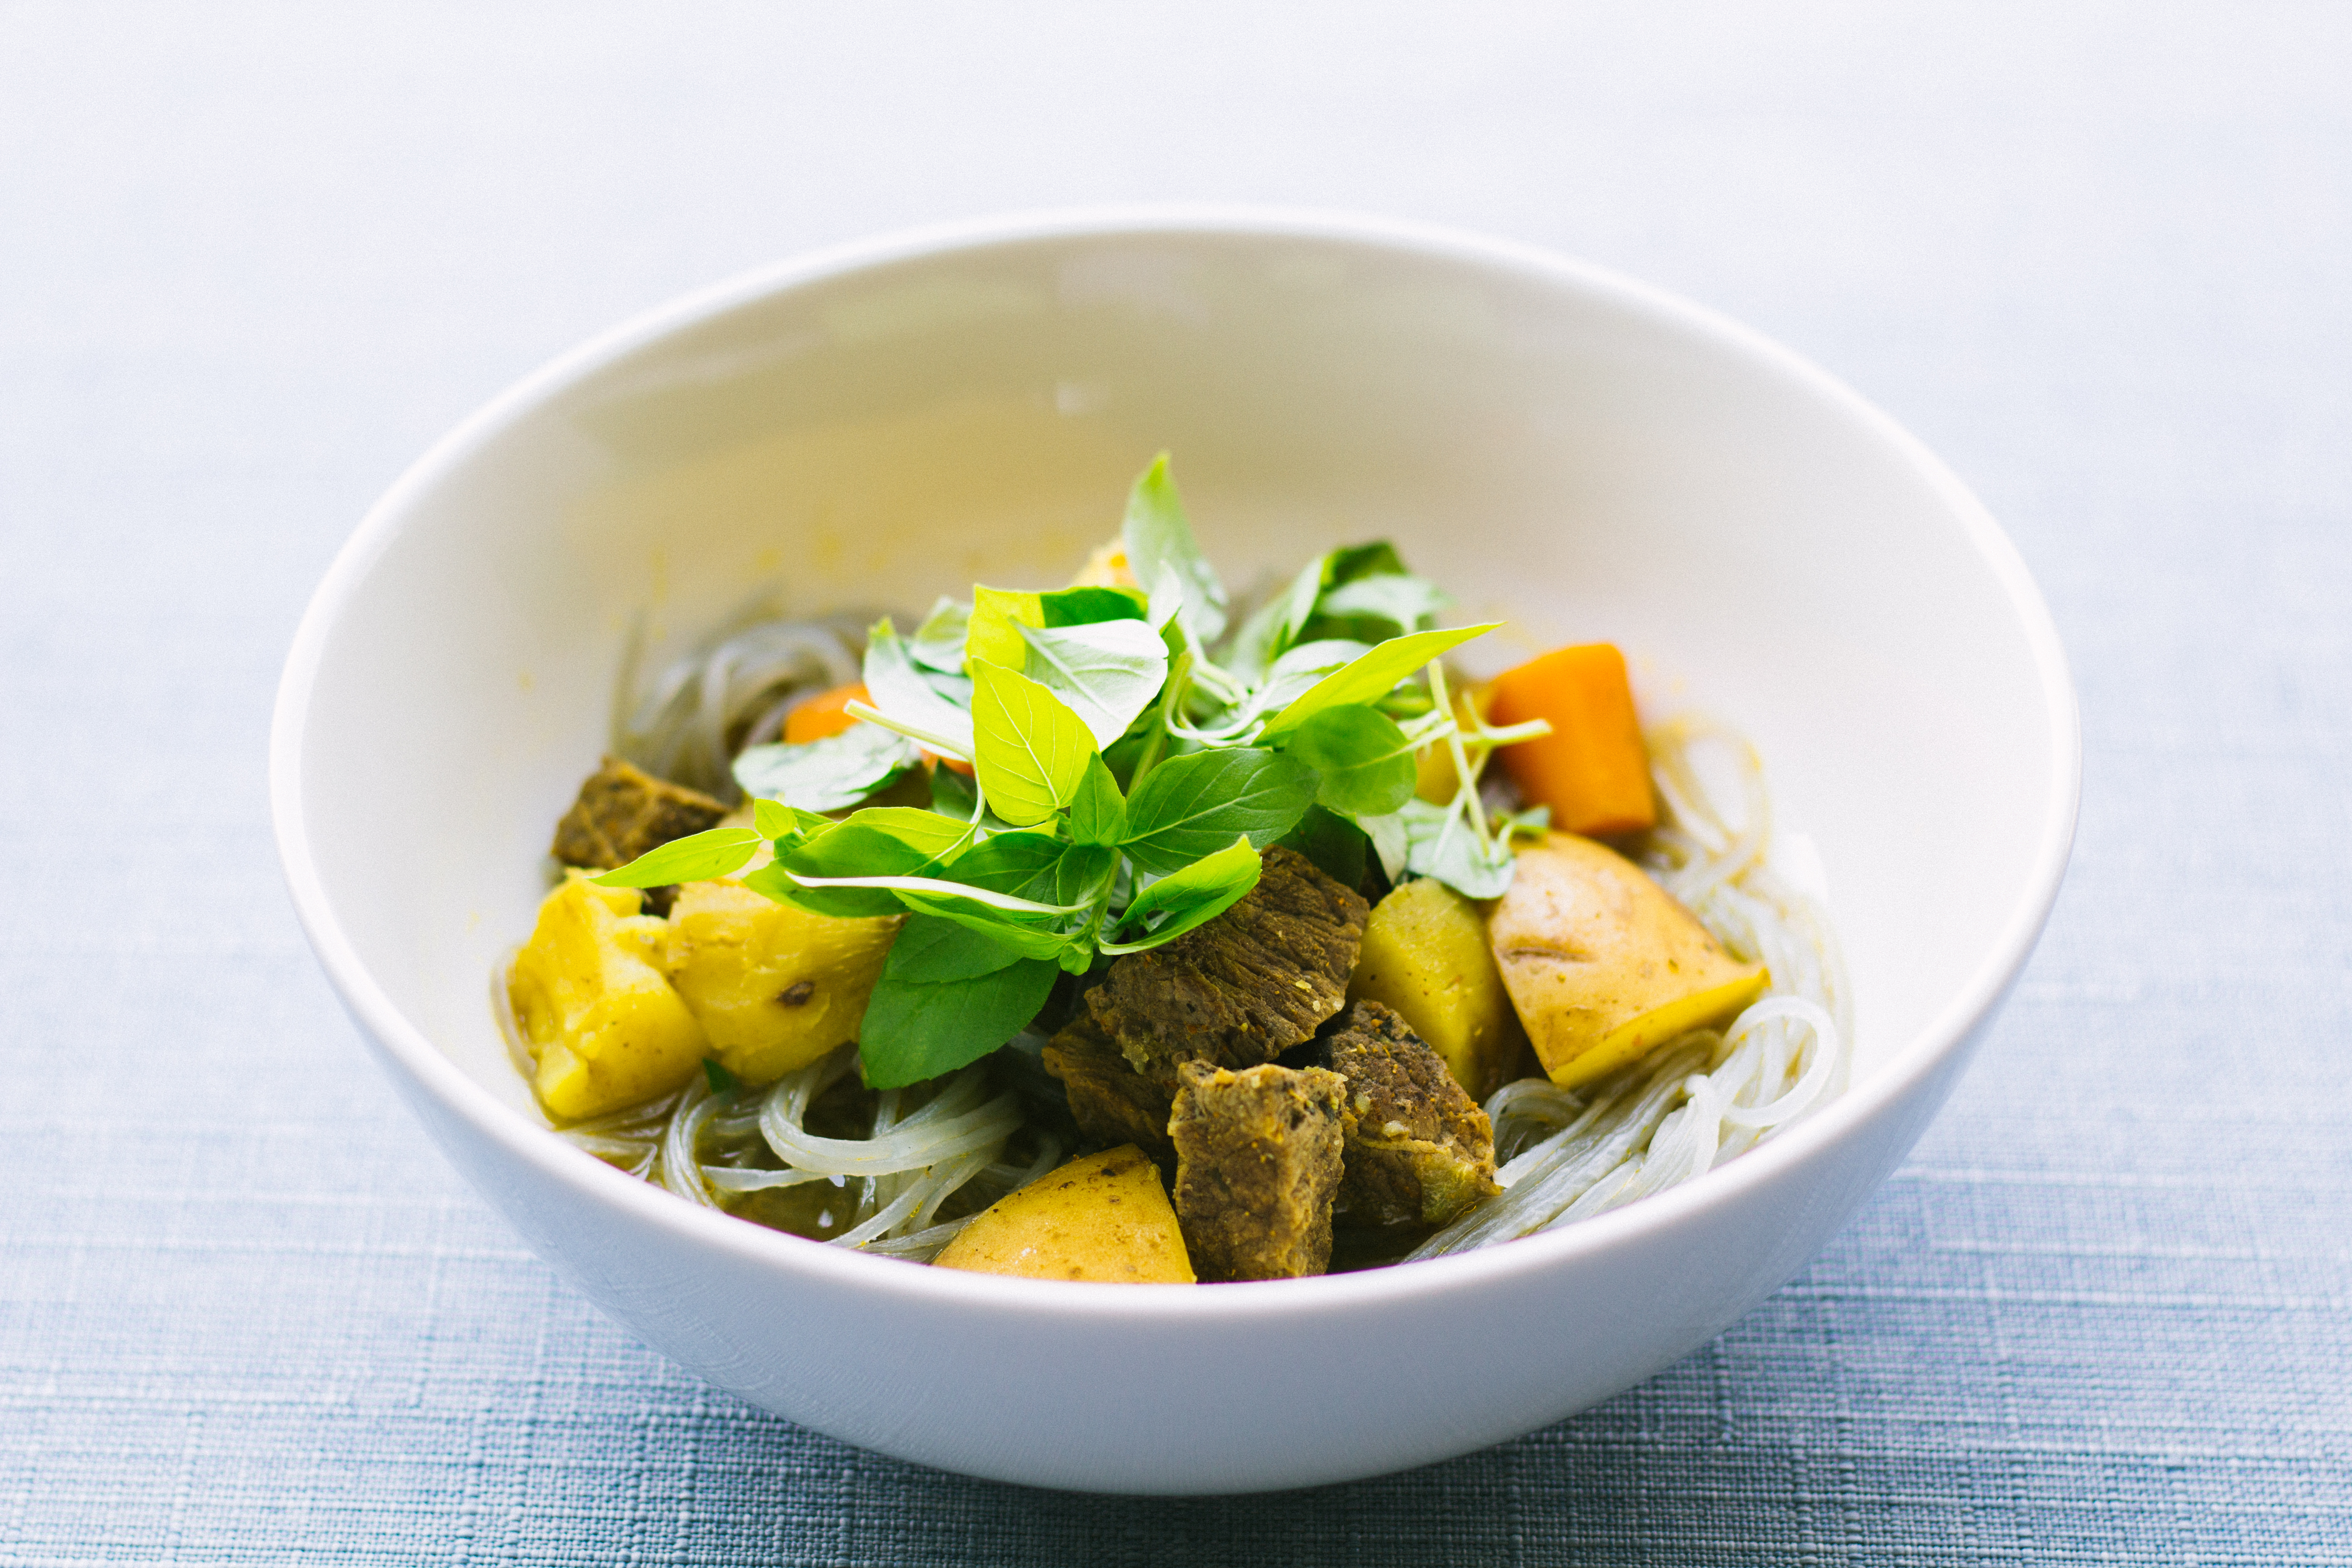
dish, meal, food, produce, vegetable, lunch, cuisine, noodles, vietnamese, pho, vegetarian food, curry, flowering plant, land plant